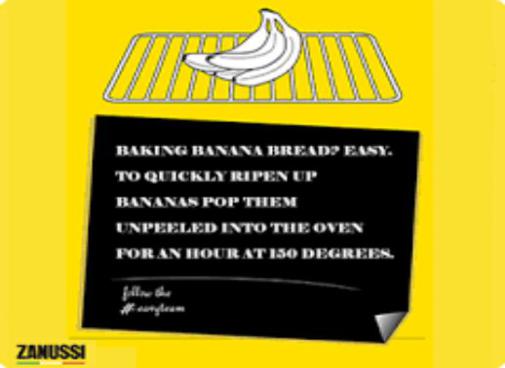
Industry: Electronic